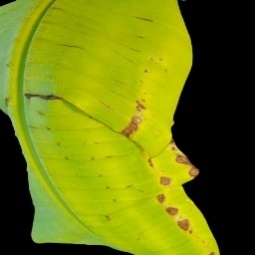
Label: Magnesium